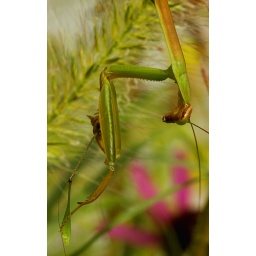
This morning the praying mantis in my flower bed was eating a katydid.